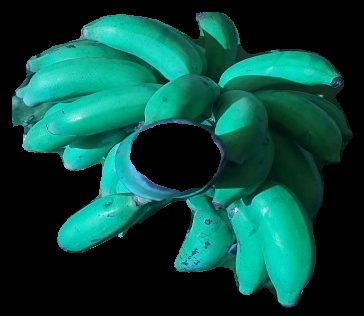
Variety: elakki-bale
Grade: grade3